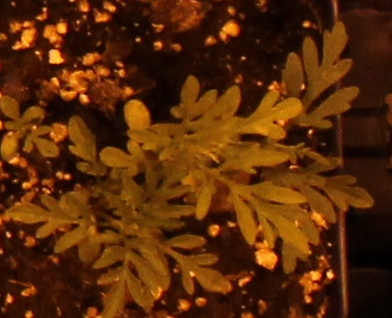
Label: Ragweed